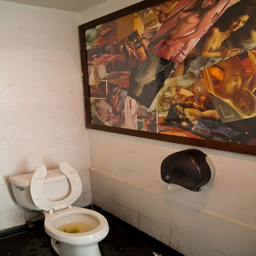
a bath room with a toilet with a large collage on the wall
The toilet in the restroom is not flushed.
a white toilet  some toilet paper and a picture
That collage of nude women probably means this bathroom belongs to a guy.
a toilet in a bathroom with a naked woman collage on the wall